Dalaguete

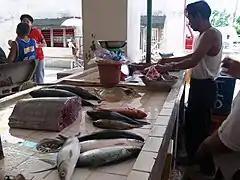
Dalaguete Public Market – wet fish

Located south of Cebu City, Dalaguete is bordered to the north by the town of Argao, to the west are the towns of Badian and Alegria, to the east is the Cebu Strait, and to the south is the town of Alcoy.